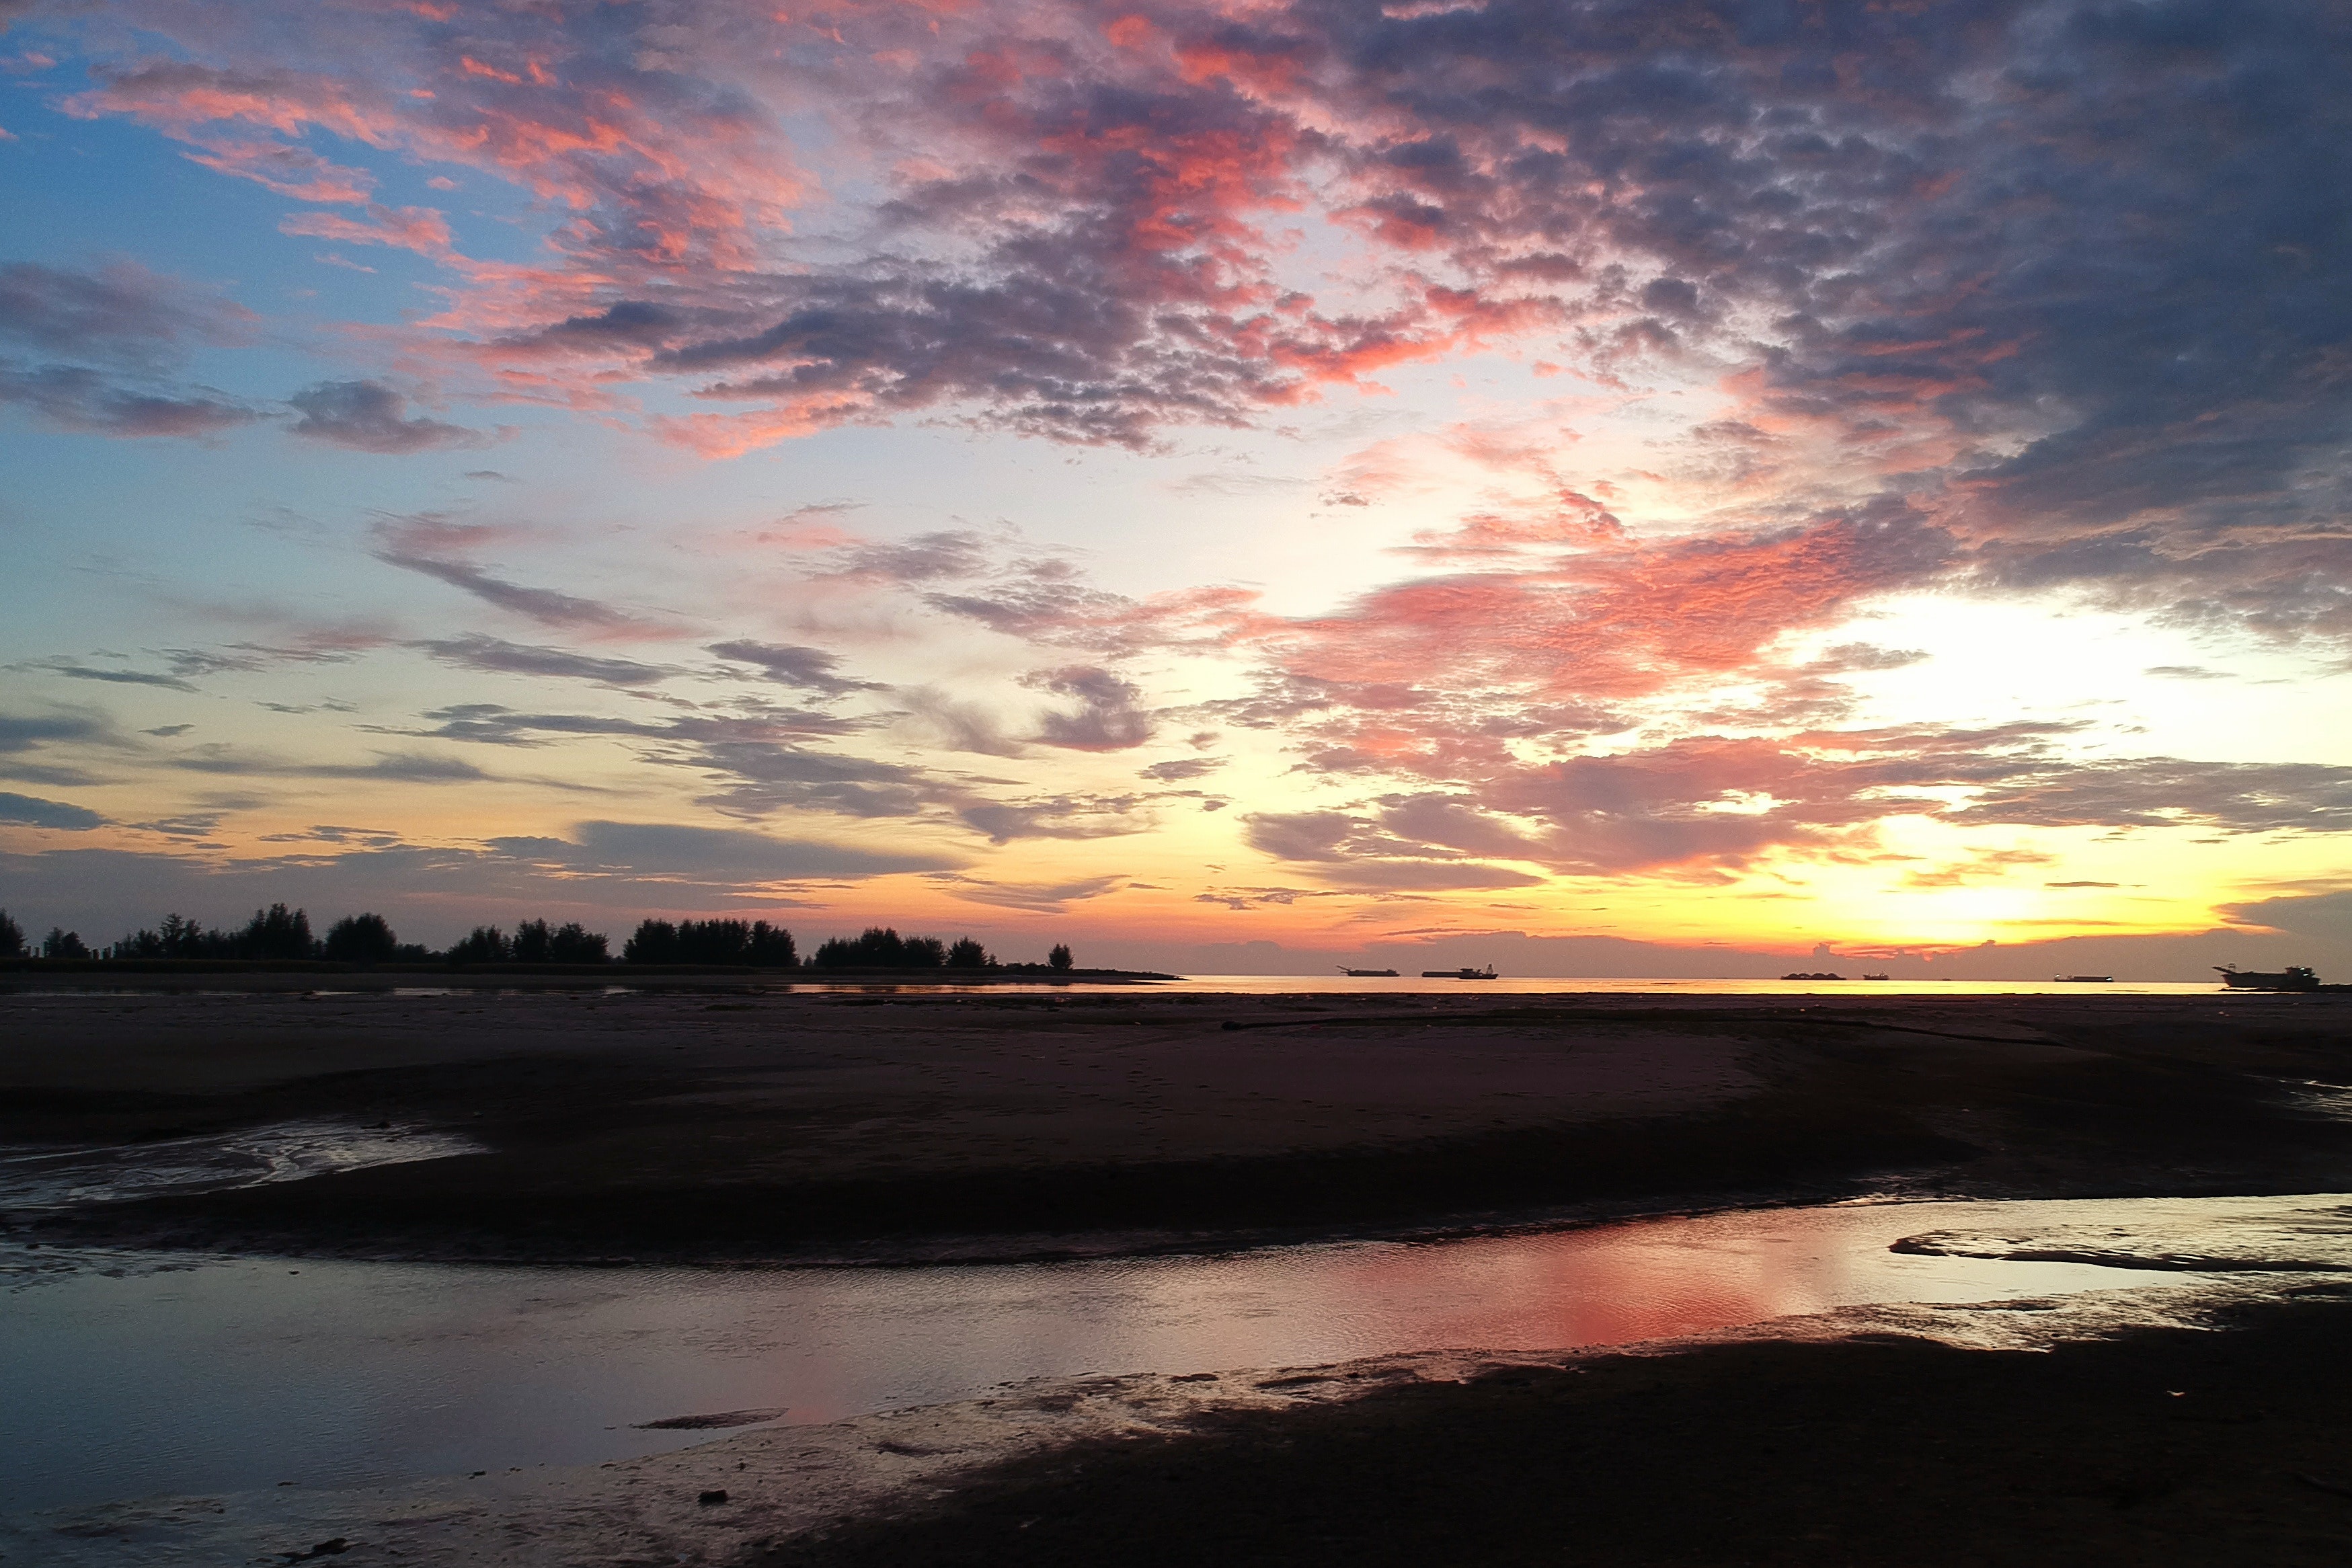
sky, afterglow, cloud, sunset, sunrise, horizon, dusk, evening, sea, water, natural landscape, morning, reflection, ocean, red sky at morning, dawn, coast, calm, shore, beach, atmosphere, sunlight, tree, sun, landscape, river, bank, wave, cumulus, meteorological phenomenon, bay, mudflat, inlet, tide, tropics, sound